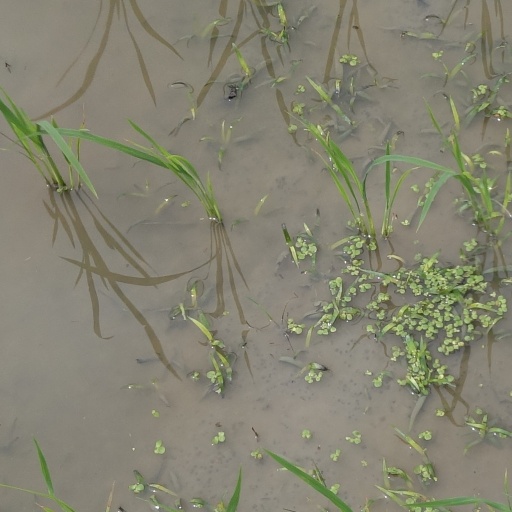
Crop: rice